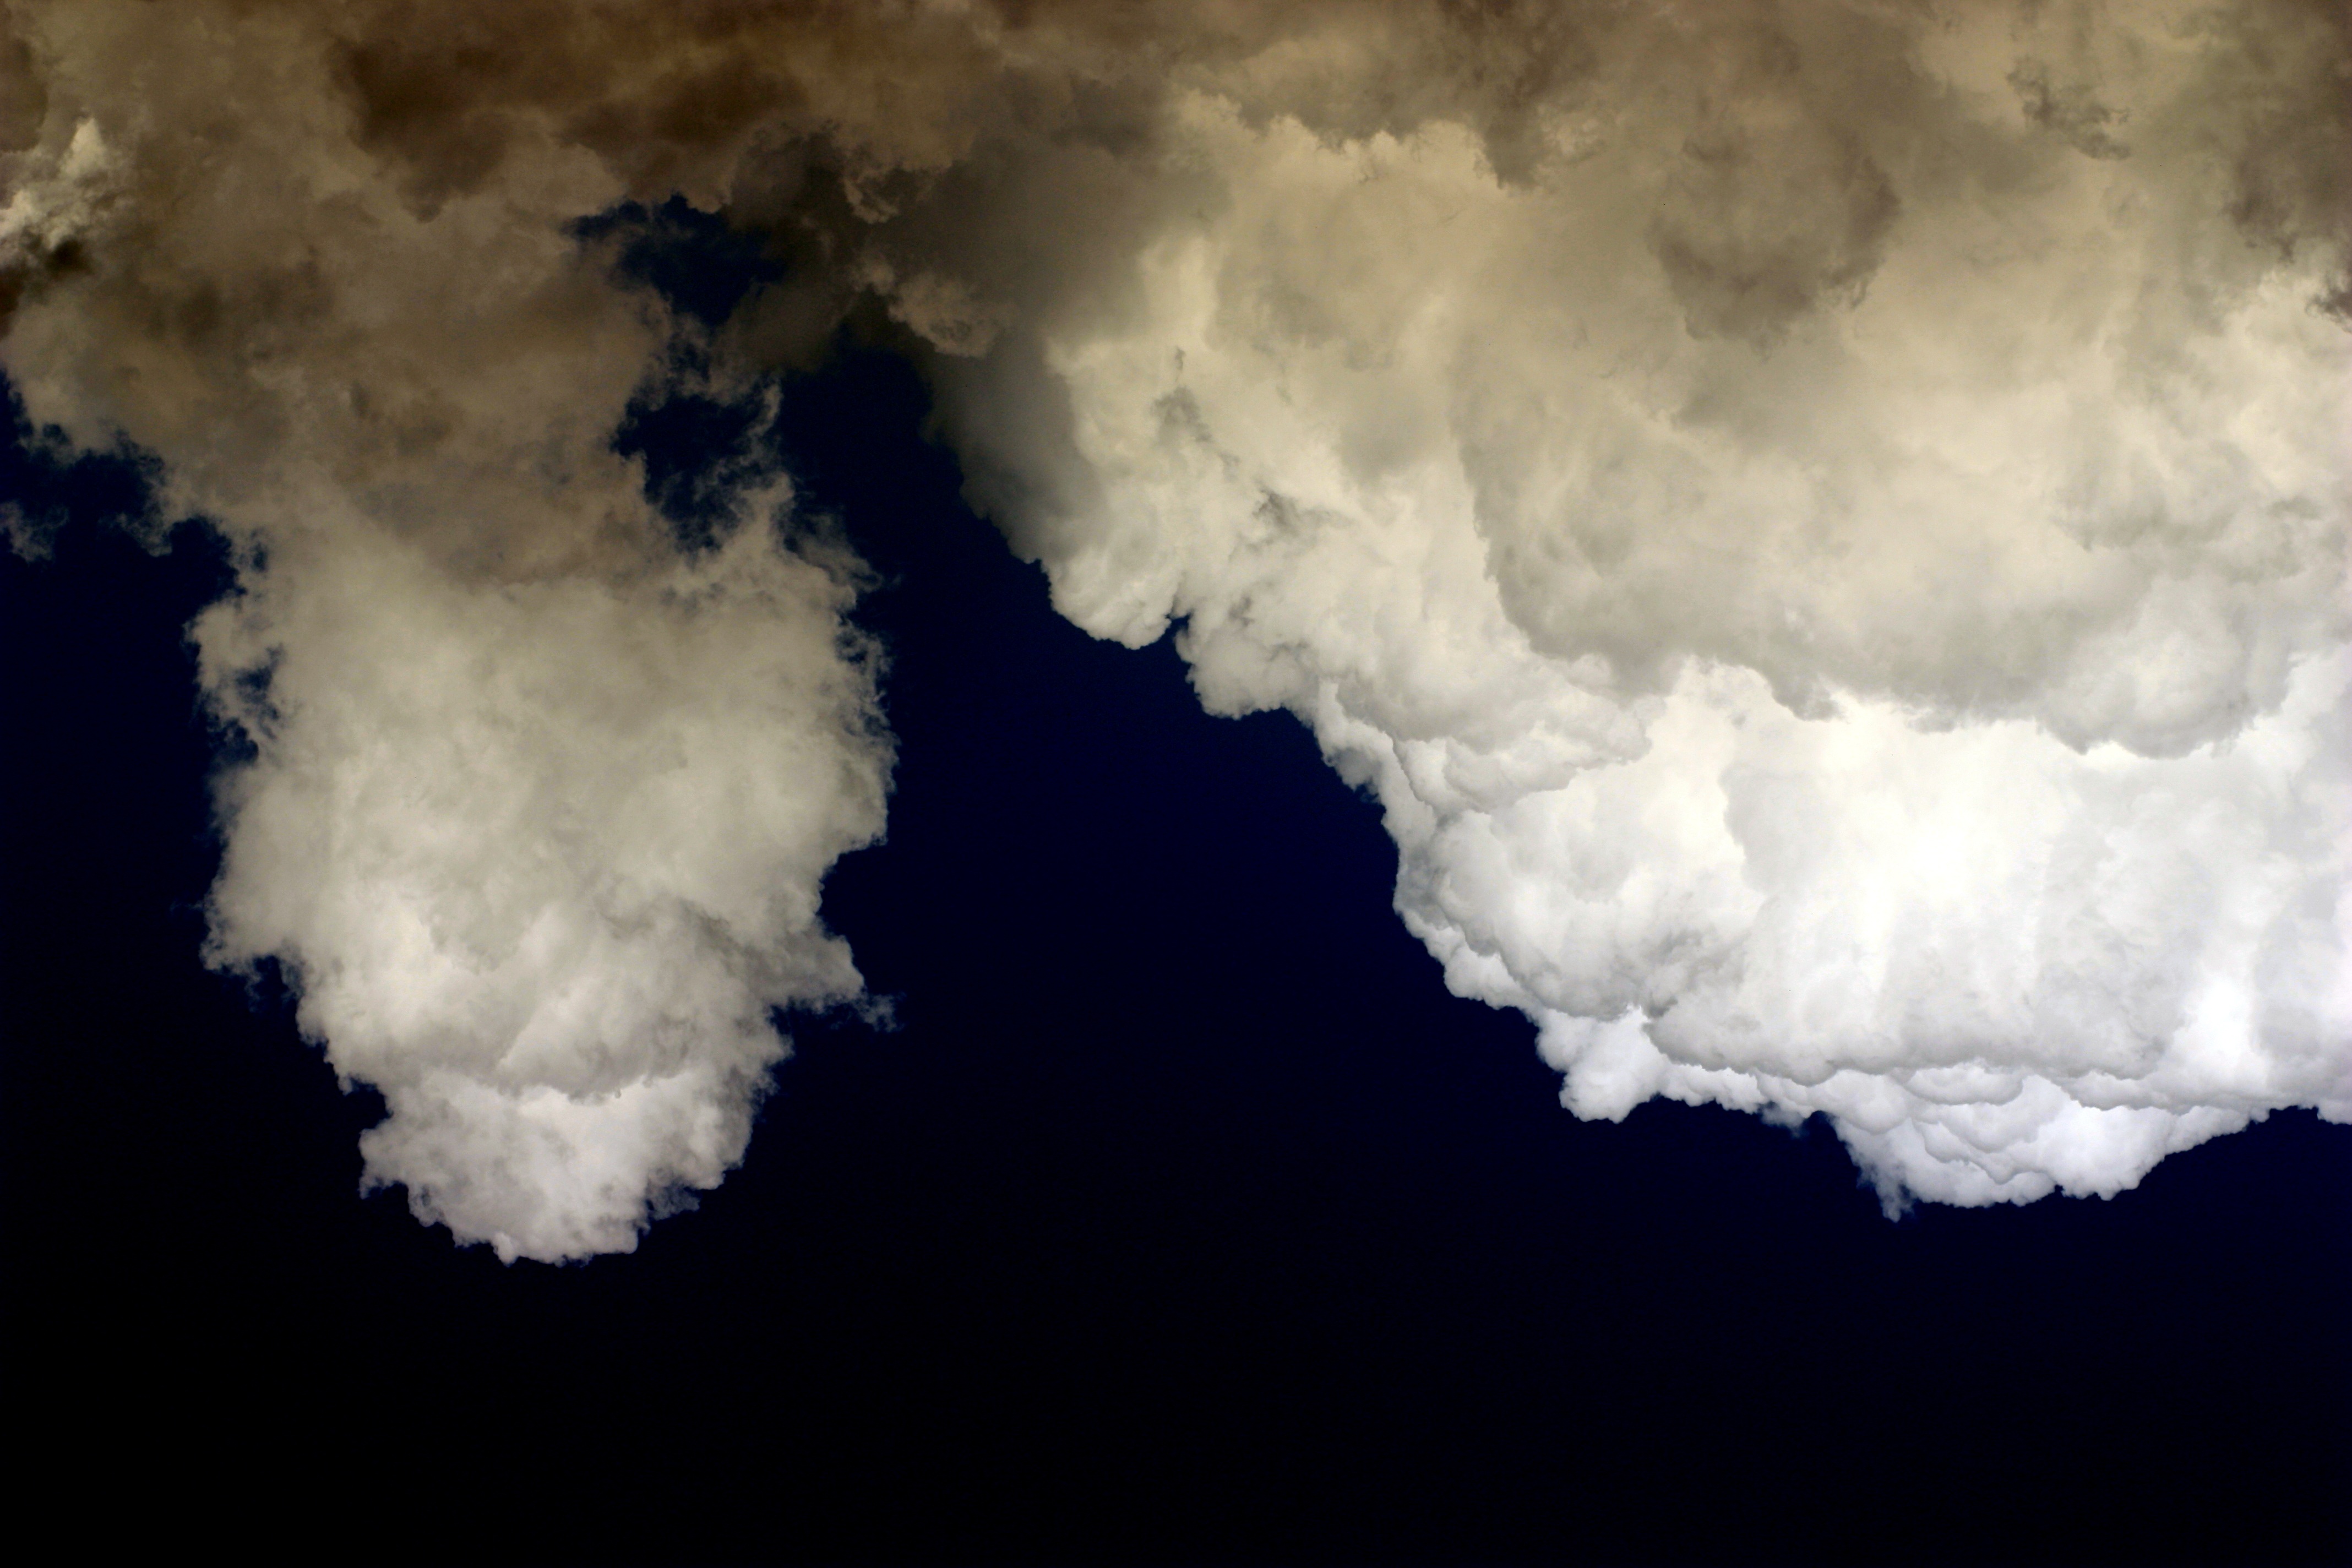
cloud, sky, white, atmosphere, fluffy, cumulus, phenomenon, meteorological phenomenon, atmosphere of earth, geological phenomenon